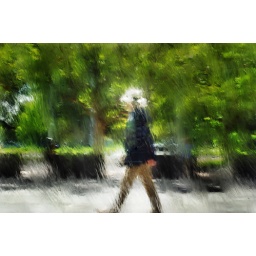
A walking woman over the waterfall, like a water colour painting.